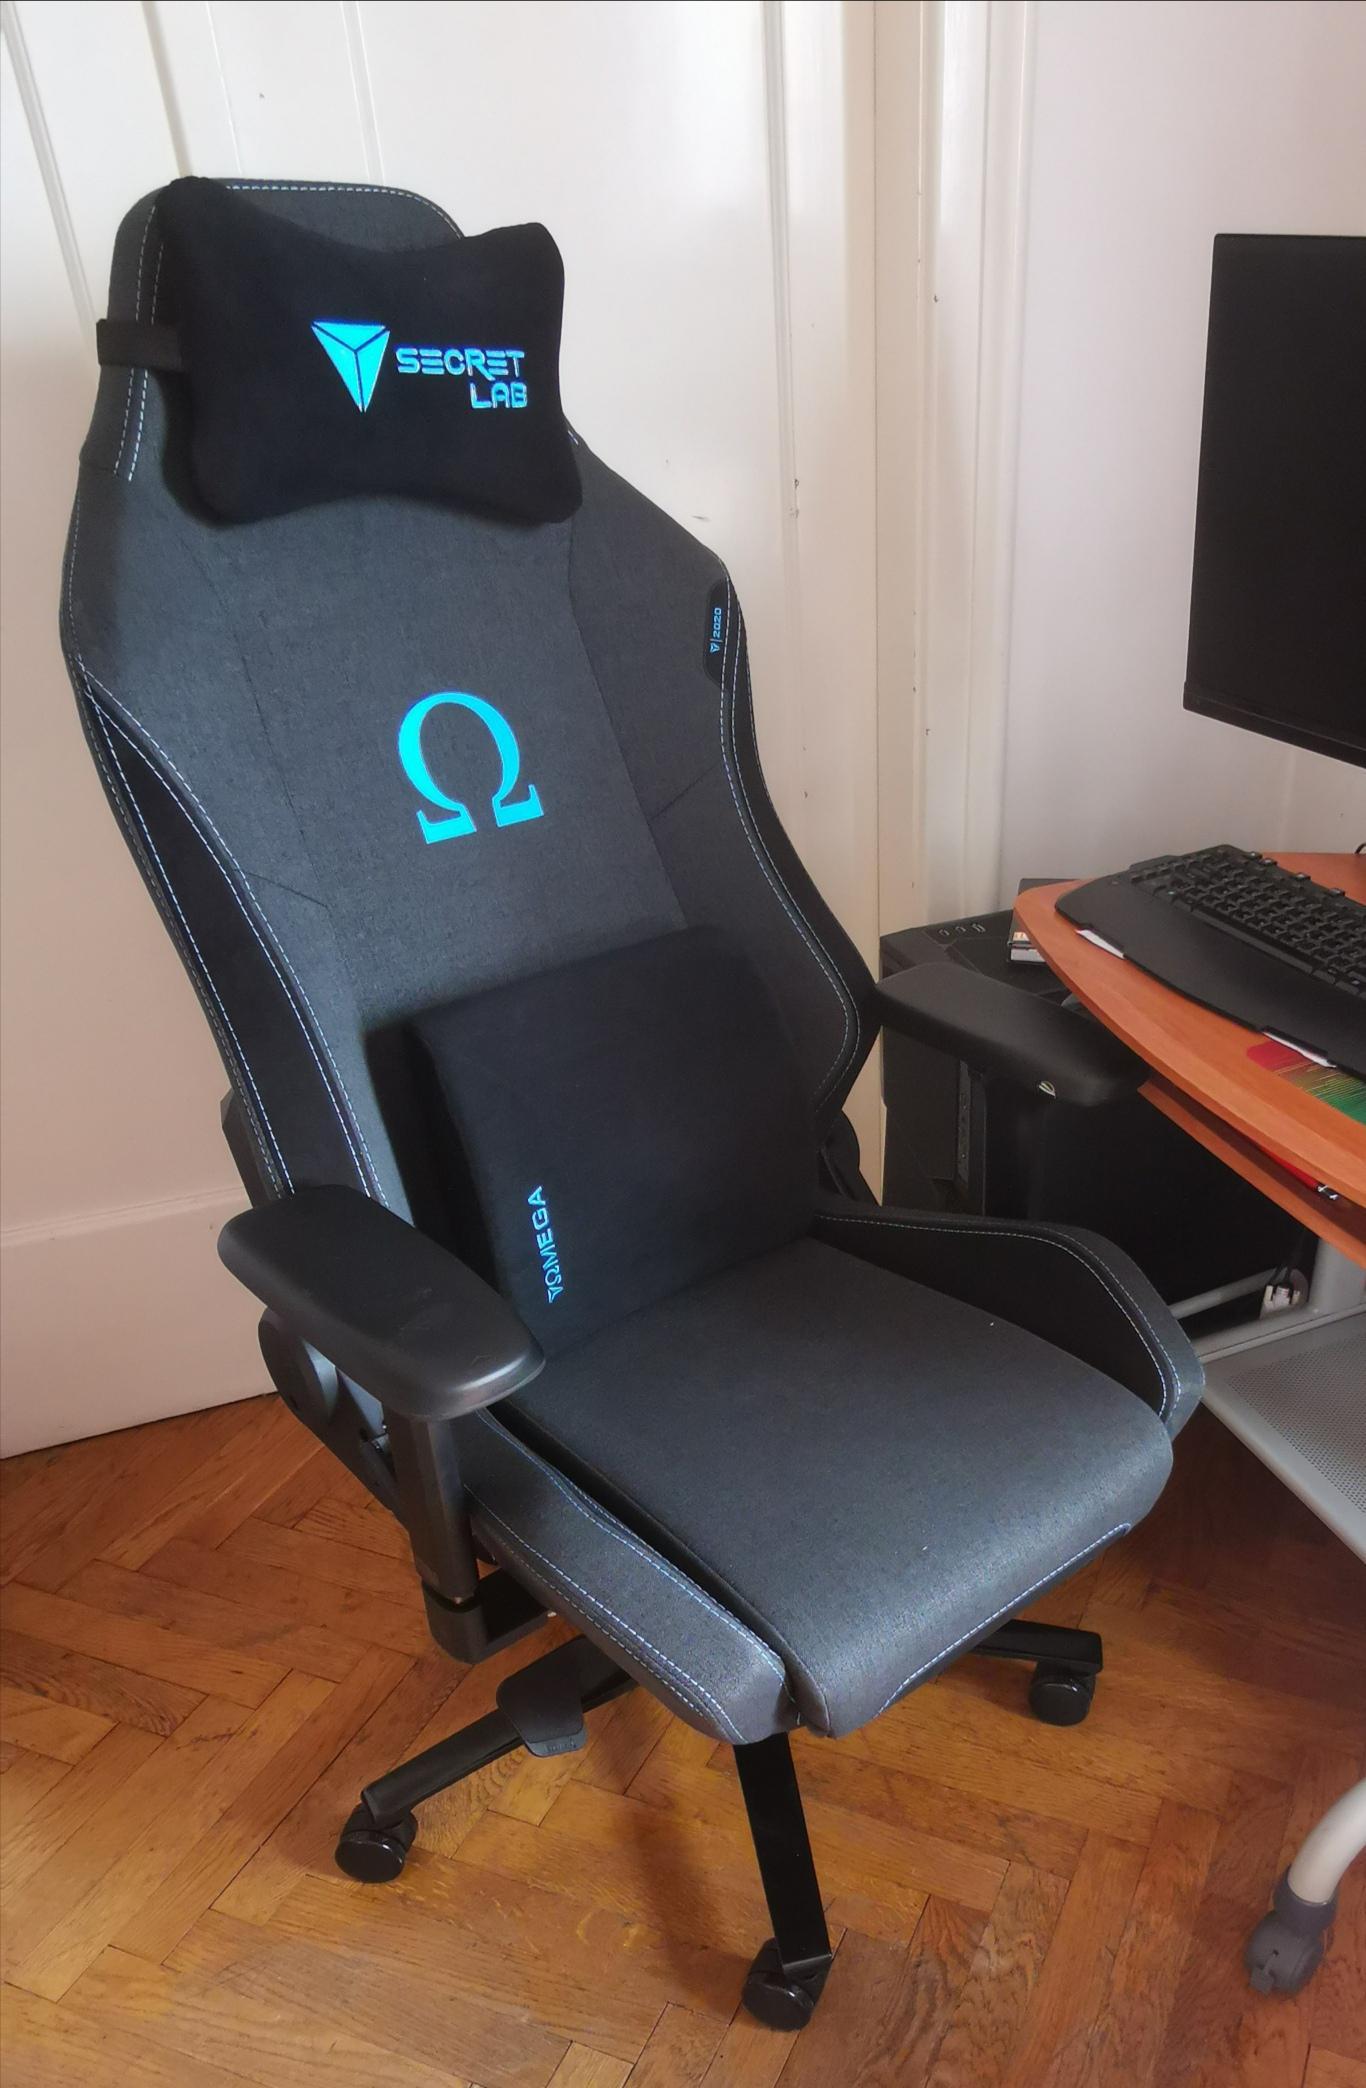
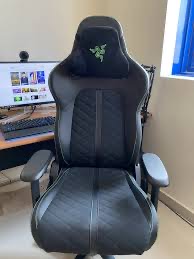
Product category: items_chair
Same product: no